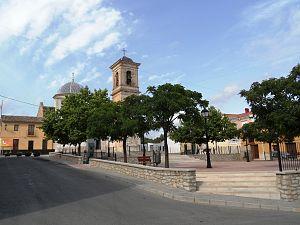
El Camp de Mirra, en valencien, ou Campo de Mirra, en castillan, est une commune d'Espagne de la province de Valence dans la Communauté valencienne. Elle est située dans la comarque de l'Alto Vinalopó et dans la zone à prédominance linguistique valencienne.